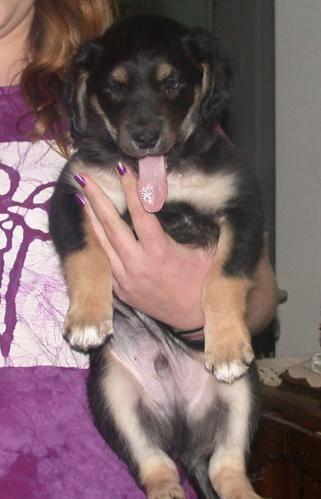
dog